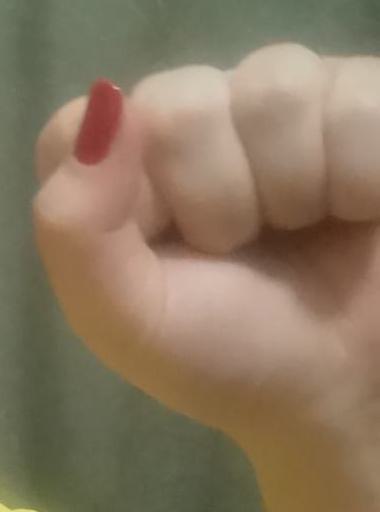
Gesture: fist